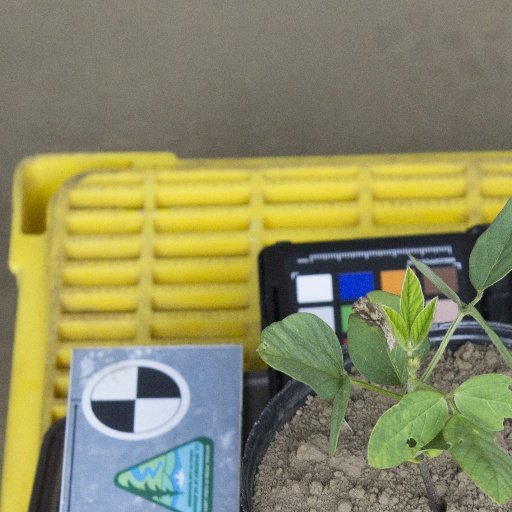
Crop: soybean